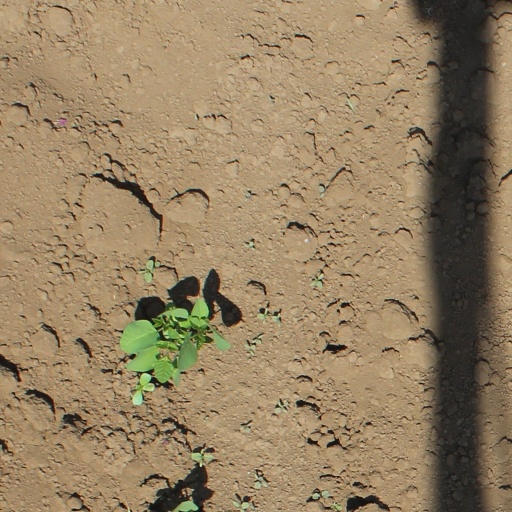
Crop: soybean